Papyrus stem (hieroglyph)

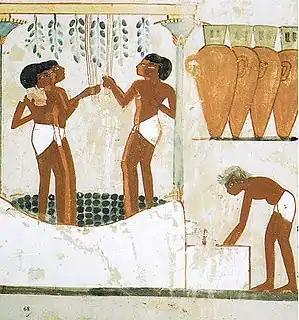
Grapevine arbor supported iconographically by the "papyrus stem".

Examples of iconographic use of the papyrus stem ranges to wall scenes, tombs, architectural components, including complete columns; also amulets. Besides the building columns as the papyrus stem, the pillars that support the sky, the four corners of the earth, were also sometimes represented by the papyrus stem, (Gardiner list no. O-40).